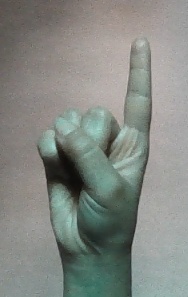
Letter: bb